Ernest Cook

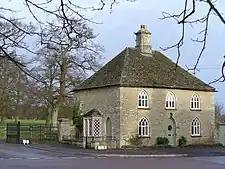
South Lodge, at the entrance to Fairford Park, one of Ernest Cook's estates in Gloucestershire

Ernest Edward Cook (4 September 1865 – 14 March 1955) was an English philanthropist and businessman. He was a grandson of Thomas Cook, the travel entrepreneur.